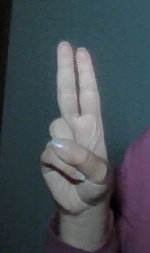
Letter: taa